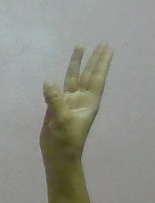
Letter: thaa